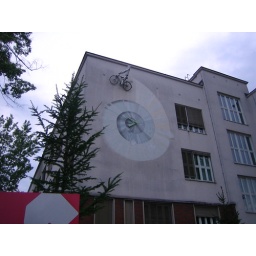
dude biking on walls is crazy but apparently legal in ljublana. this is right near gabbys house